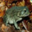
Label: frog